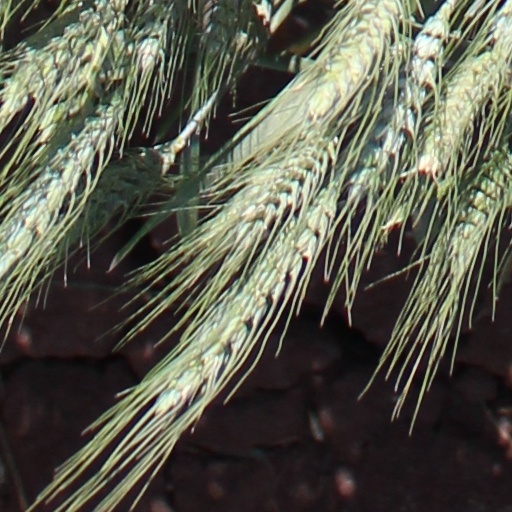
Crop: wheat